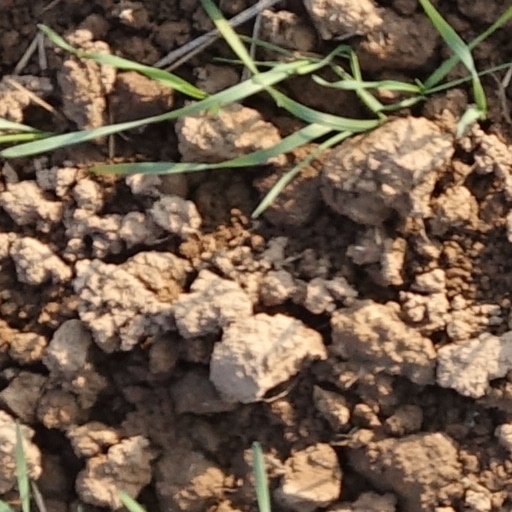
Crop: wheat